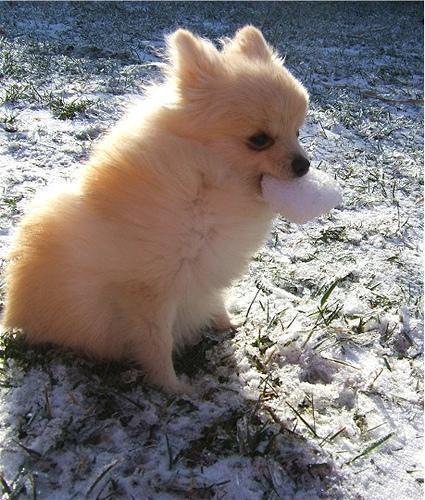
Pomeranian